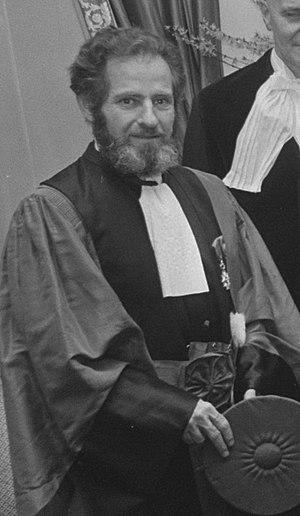
Cette page présente une chronologie de l'année 2020 dans le domaine de l'astronomie.
Jean-Claude Pecker, né le 10 mai 1923 à Reims et mort le 20 février 2020 à Port-Joinville, est un astrophysicien français.
Raison présente est une revue lancée en 1966 par Victor Leduc, avec la collaboration de Michel Rouzé et d'intellectuels communistes critiques vis-à-vis de la direction de leur parti.